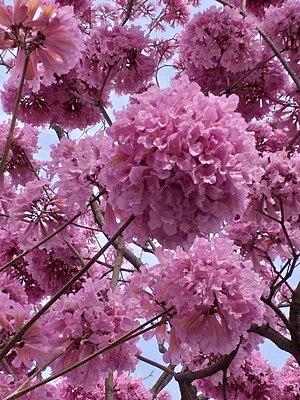
Tabebuia rosea, inflorescence. Taichung, Calligraphy Greenway. Taiwan.
Tabebuia rosea est un arbre de la famille des Bignoniacées.